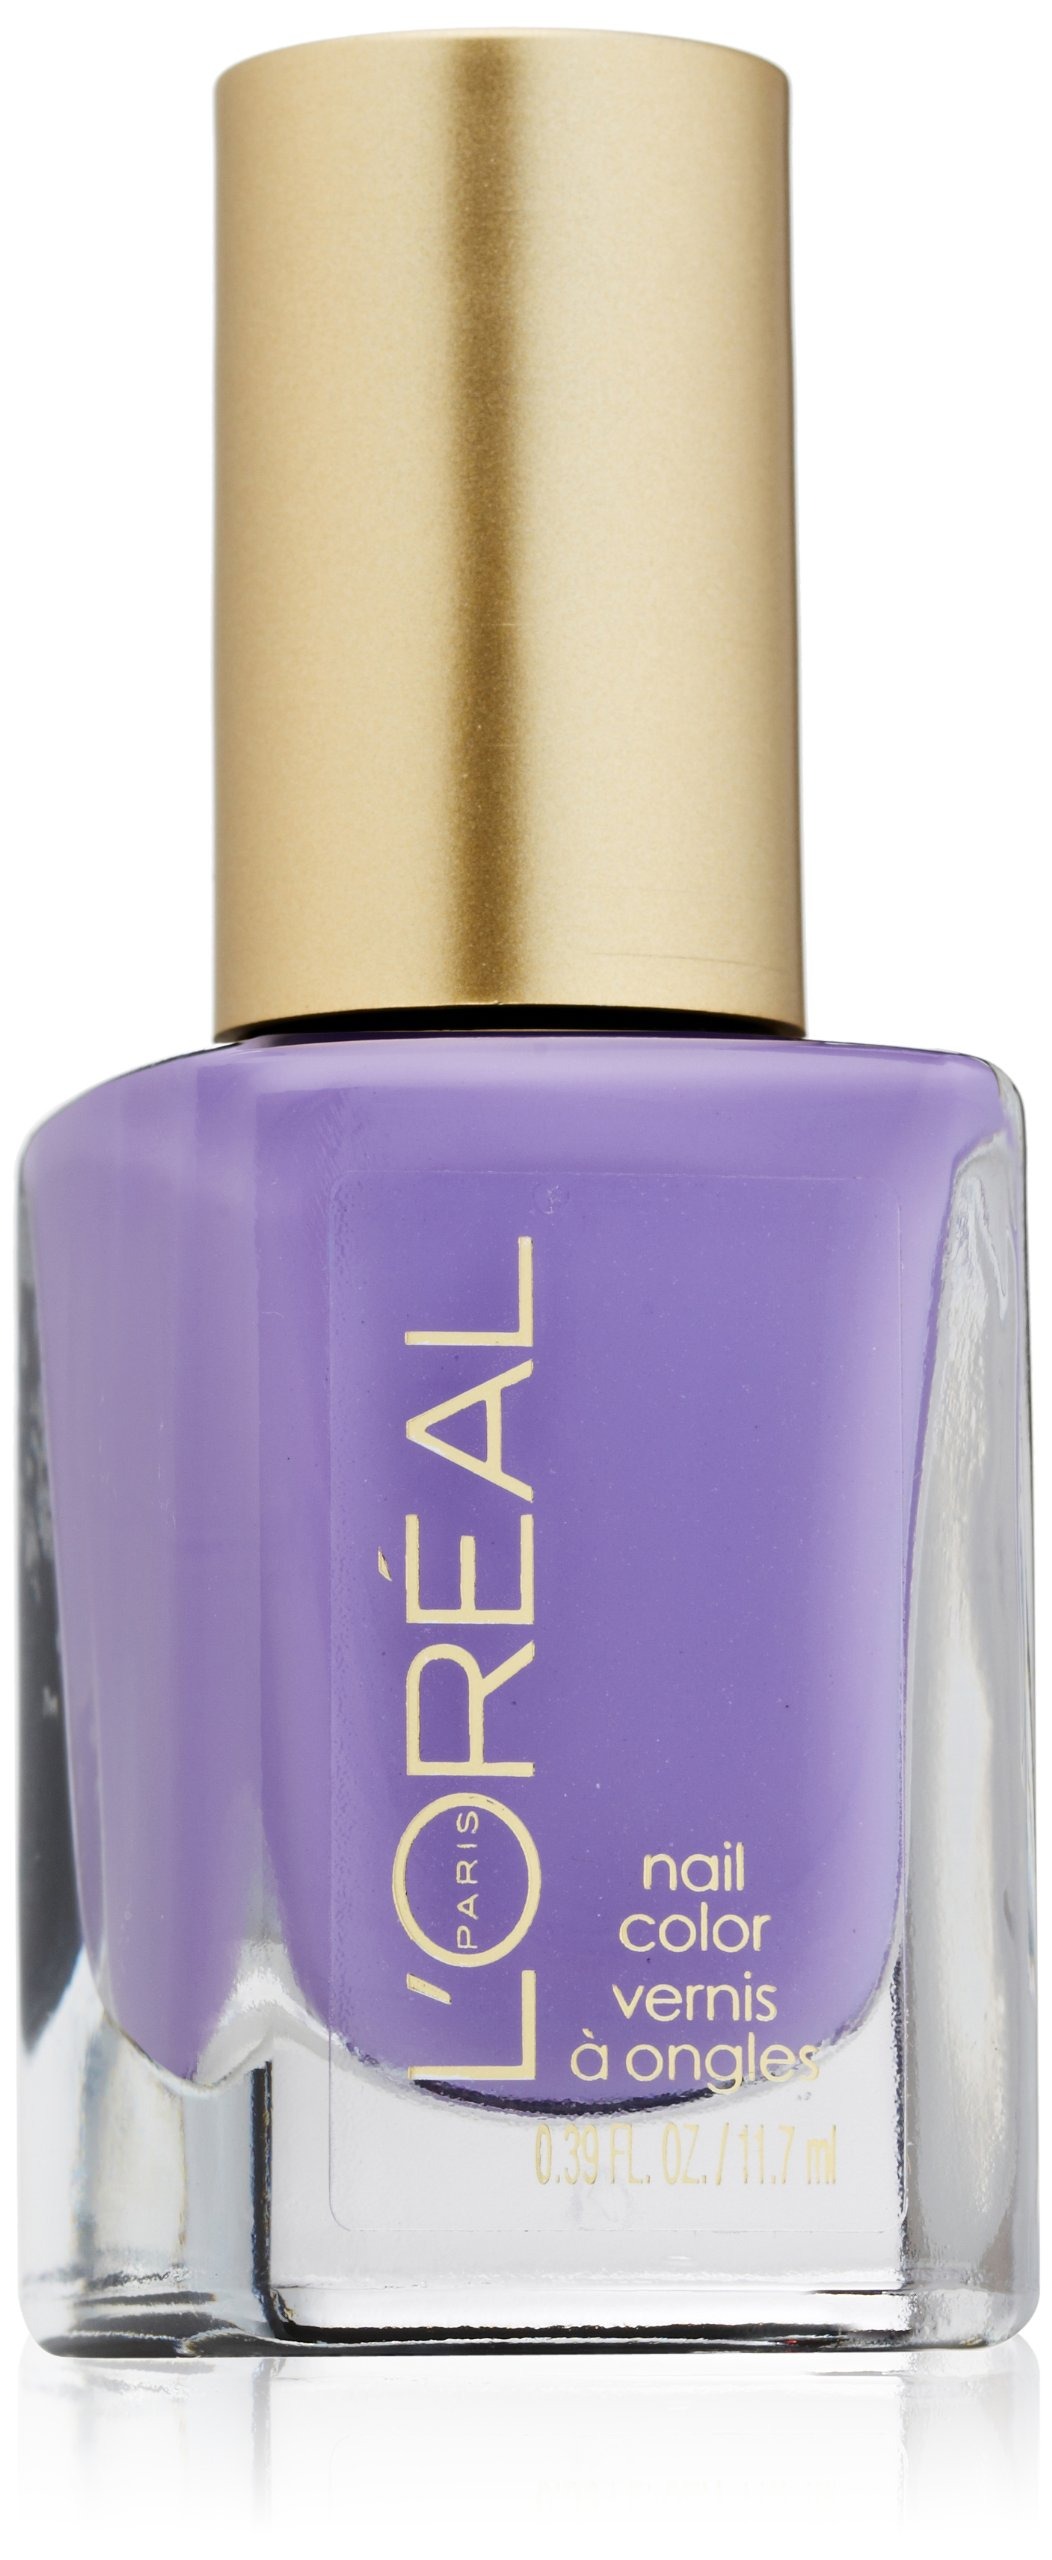
Item Name: L'Oréal Paris Colour Riche Nail, Royalty Reinvented, 0.39 fl. oz.
Bullet Point 1: Intense color
Bullet Point 2: Luxurious shine
Bullet Point 3: 10-Day Wear
Value: 1.0
Unit: Count

Price: 6.995